Martin Kližan

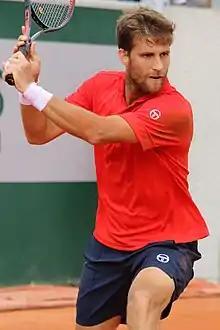
Kližan at the 2019 French Open

Martin Kližan (born 11 July 1989) is a Slovak professional tennis player. He has a career-high singles ranking of world No. 24, achieved on 27 April 2015, and No. 73 in doubles, achieved on 4 May 2015. He won the 2006 French Open boys' singles title. He is currently the No. 4 Slovak player.